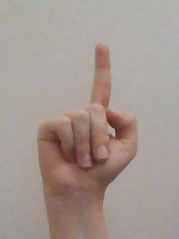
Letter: bb